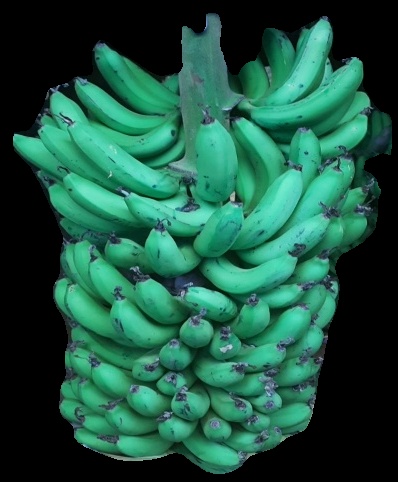
Variety: pachbale
Grade: grade1